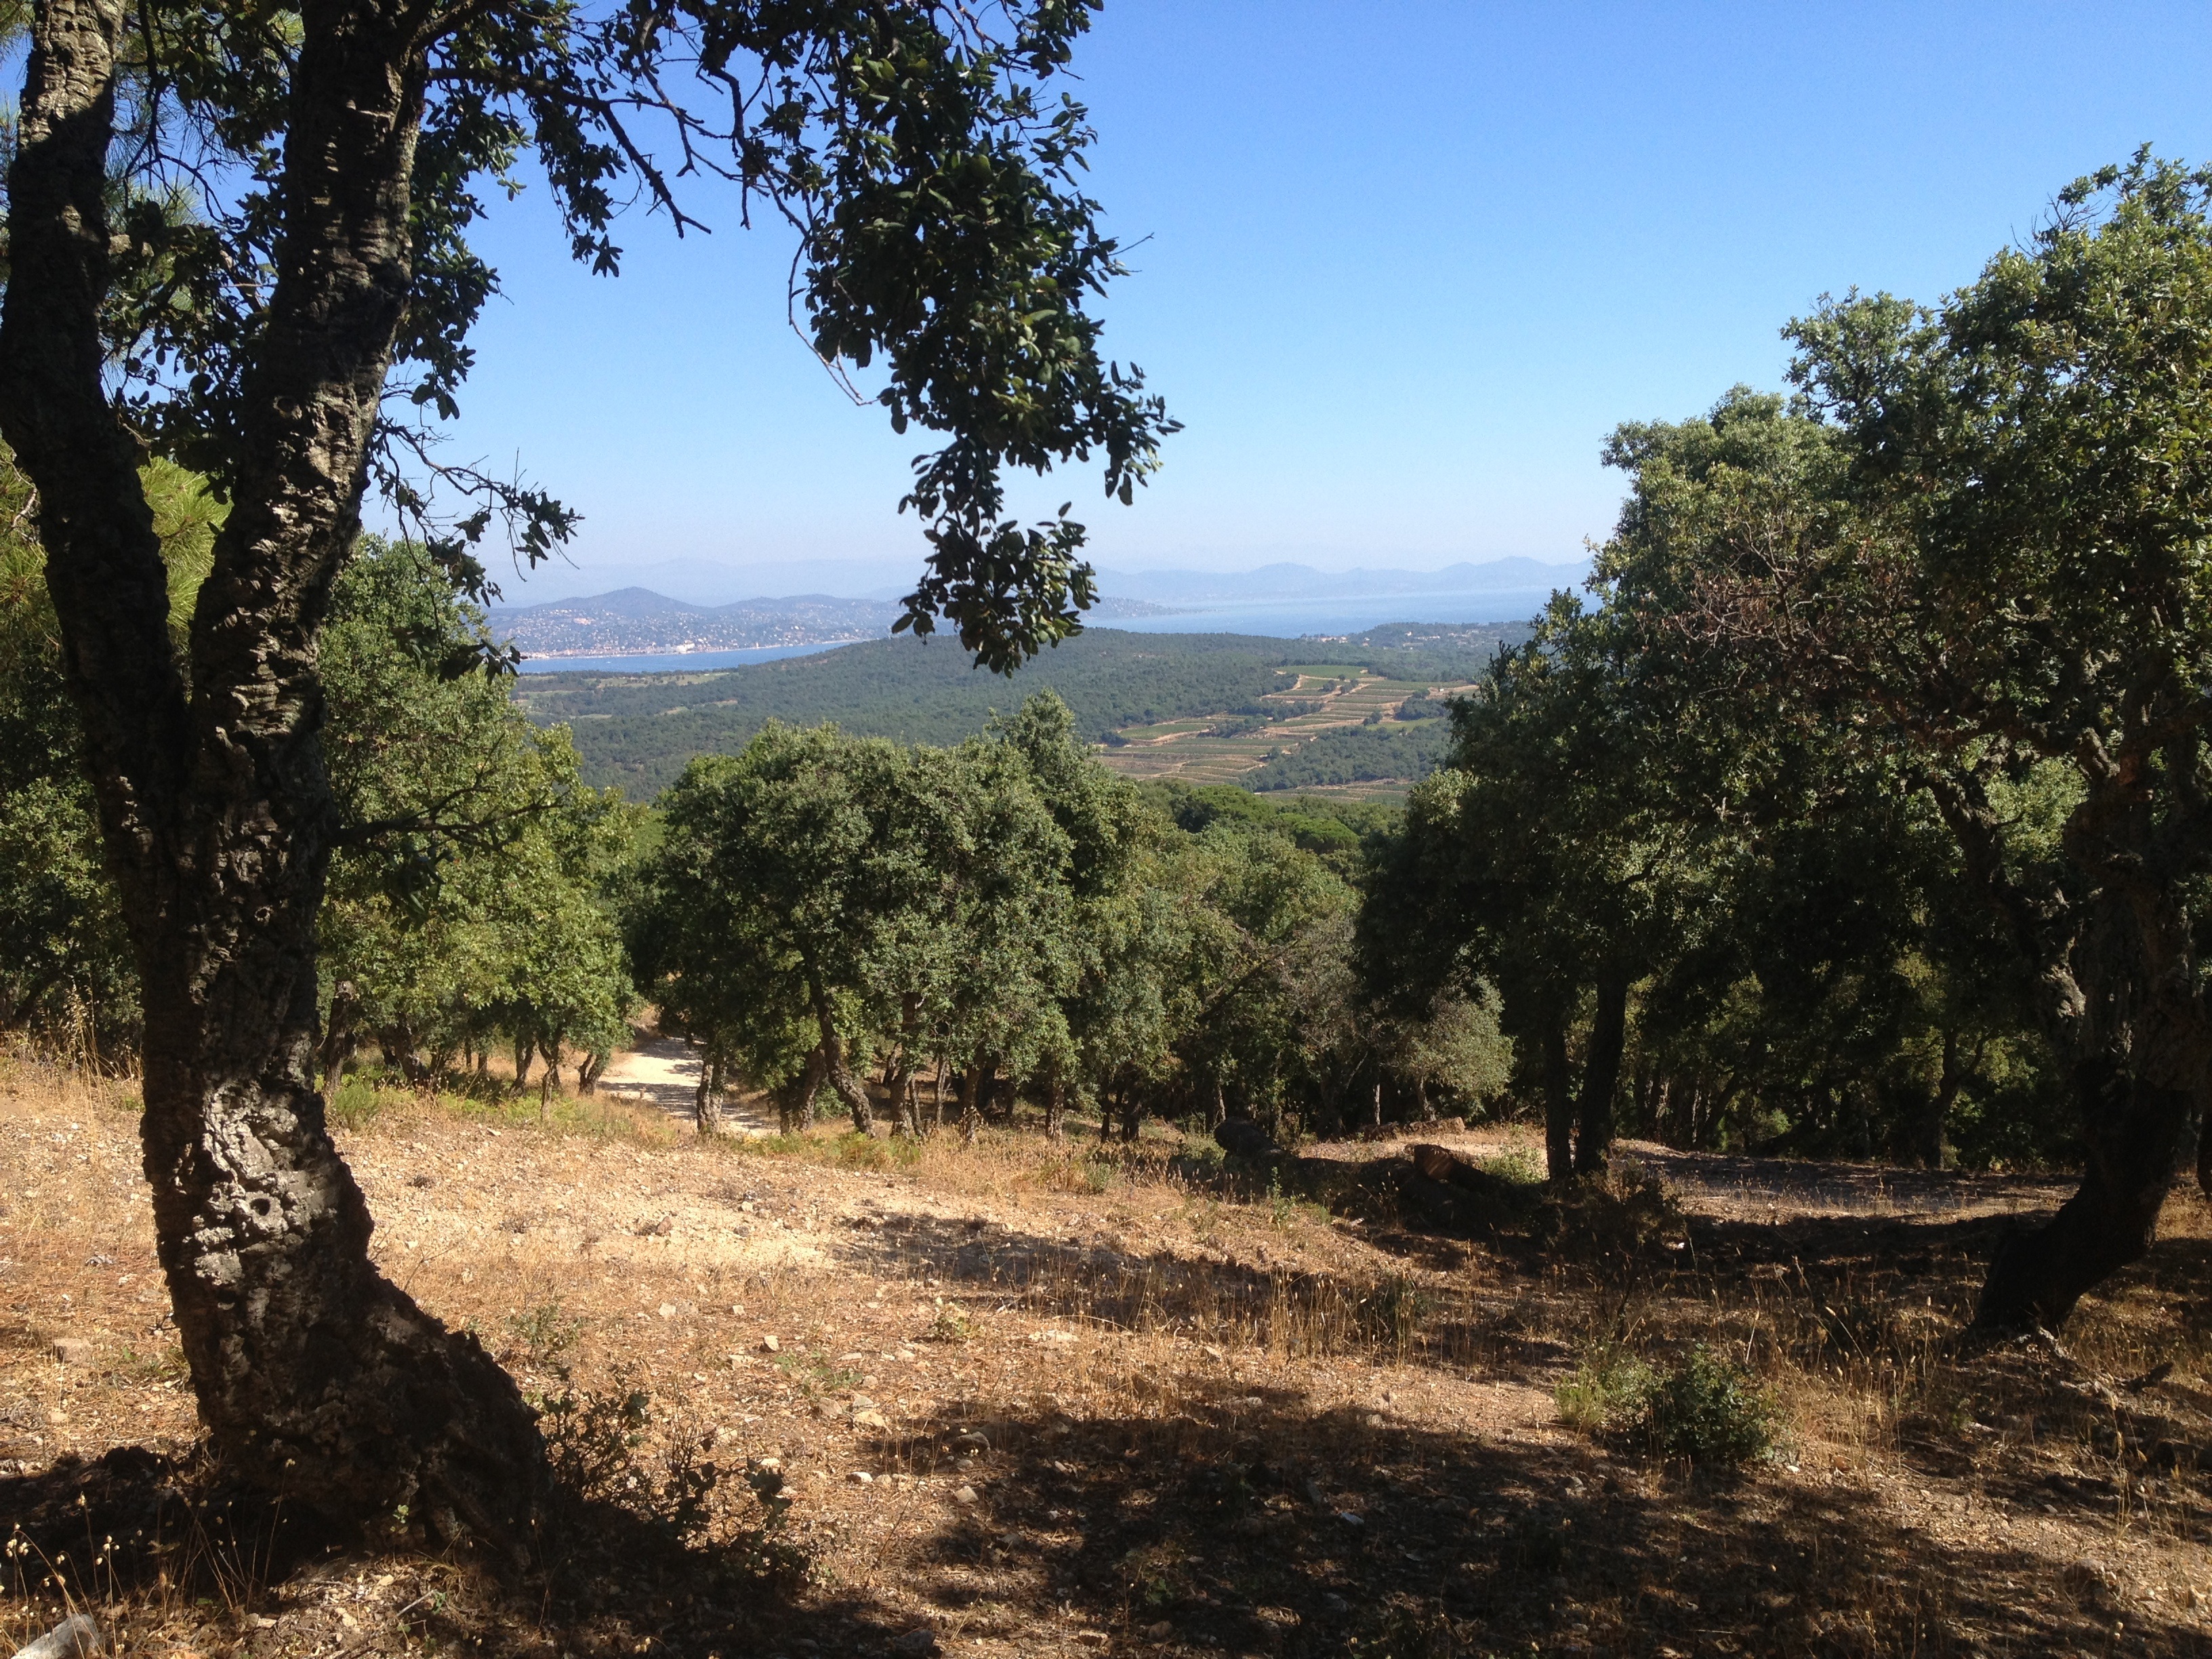
tree, nature, forest, mountain, trail, view, france, soil, blue, plantation, woodland, rural area, cork oak